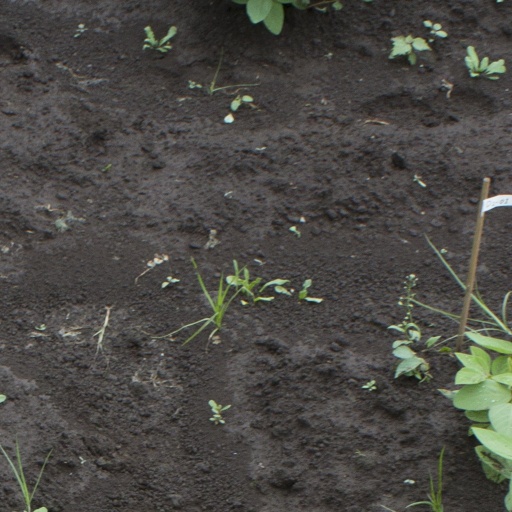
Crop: soybean